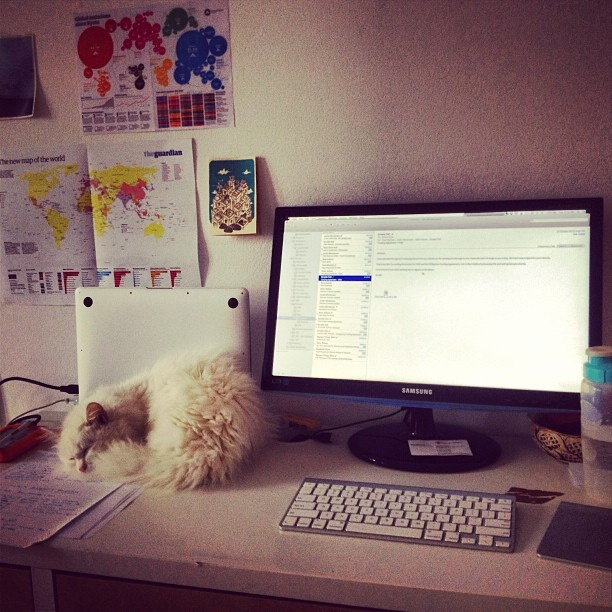
a computer monitor and keyboard on a desk
Cat sleep on a desk next to a compute monitor.
A white cat is sleeping on a desk next to a computer monitor and keyboard.
A fluffy white cat naps alongside a wireless keyboard and computer monitor.
A white cat on a desk near a computer monitor.